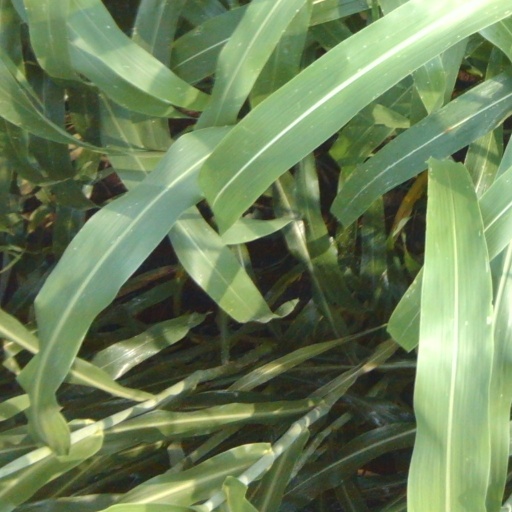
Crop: sorghum